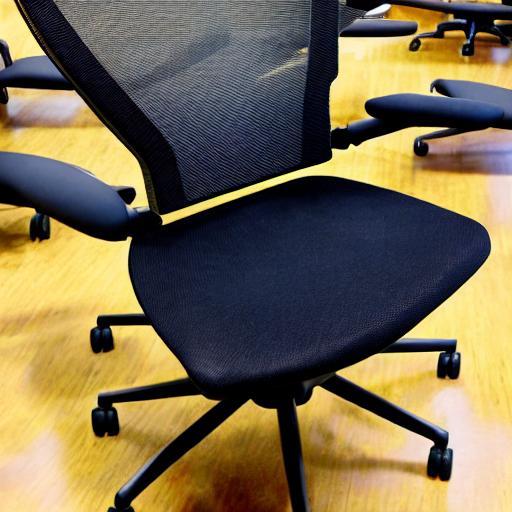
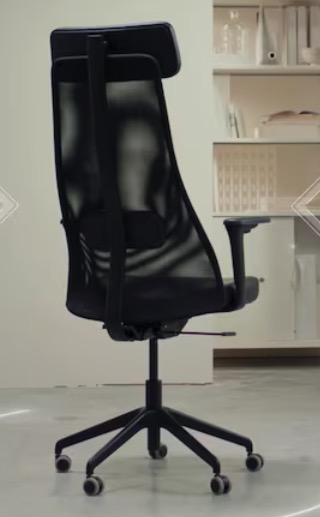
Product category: items_chair
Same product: no